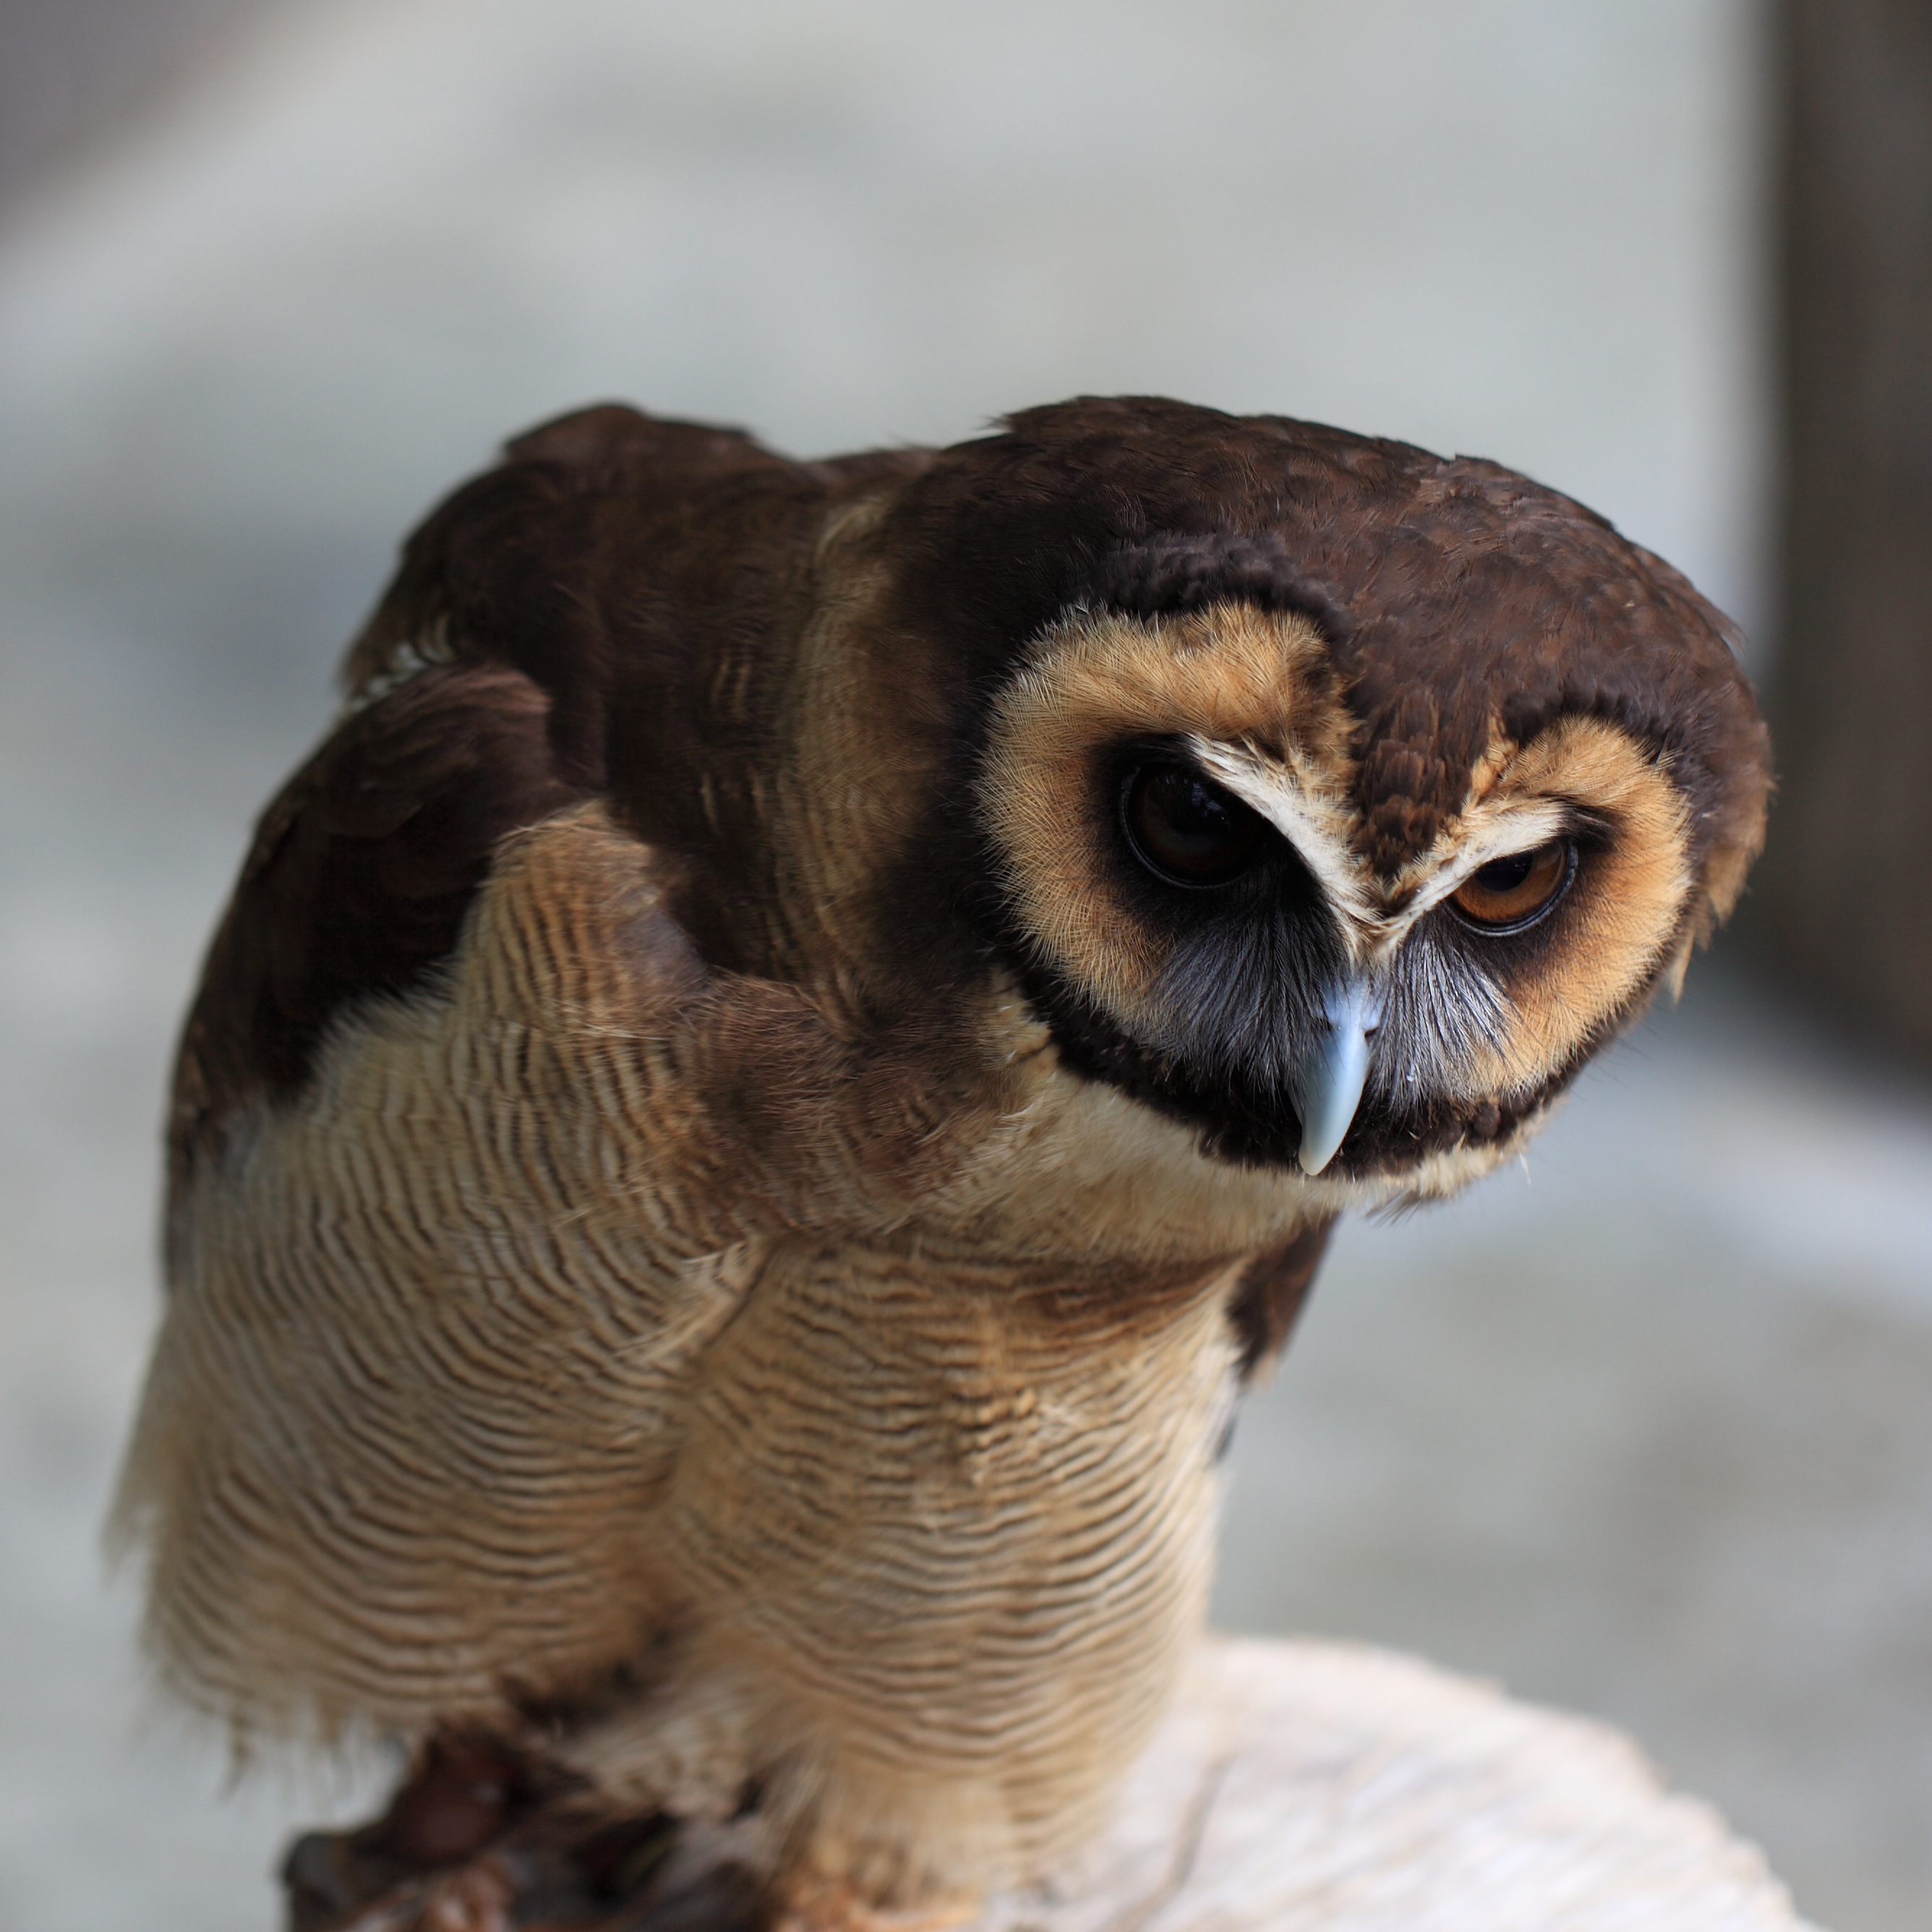
bird, wildlife, high, beak, owl, fauna, bird of prey, close up, vertebrate, 5d, hires, falcon, markii, hi, res, resolution, shizuoka, kakegawa, kachoen, strix, brownwoodowl, leptogrammica, taxonomy binomial strixleptogrammica